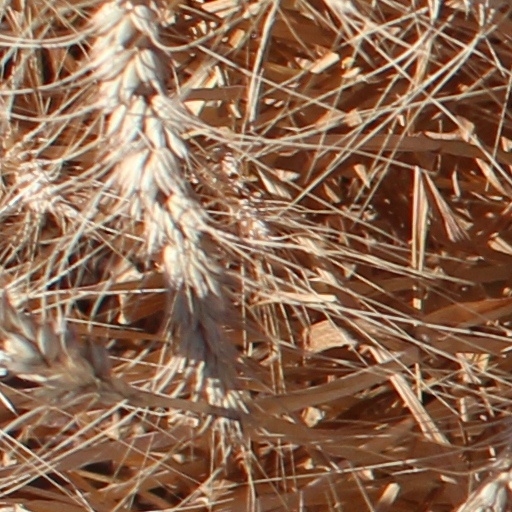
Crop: wheat